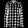
Label: Shirt